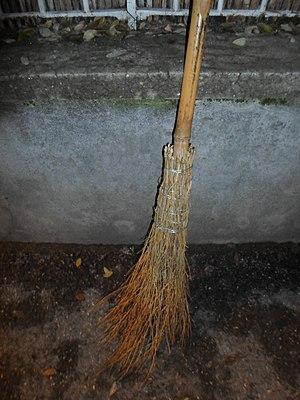
balais en bambou bamboo brooms DIY